Ted Alley

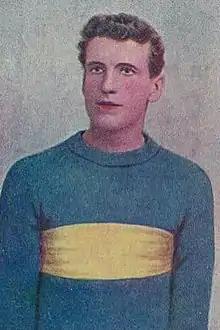
Cigarette card of Alley in 1905

Edwin John Alley (30 July 1881 – 18 July 1949) was an Australian rules footballer who played with South Melbourne in the Victorian Football League (VFL). Some AFL sources list his name as Ned Alley.